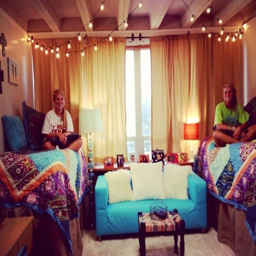
give your dorm a cozy soft feel with a wall of curtains !